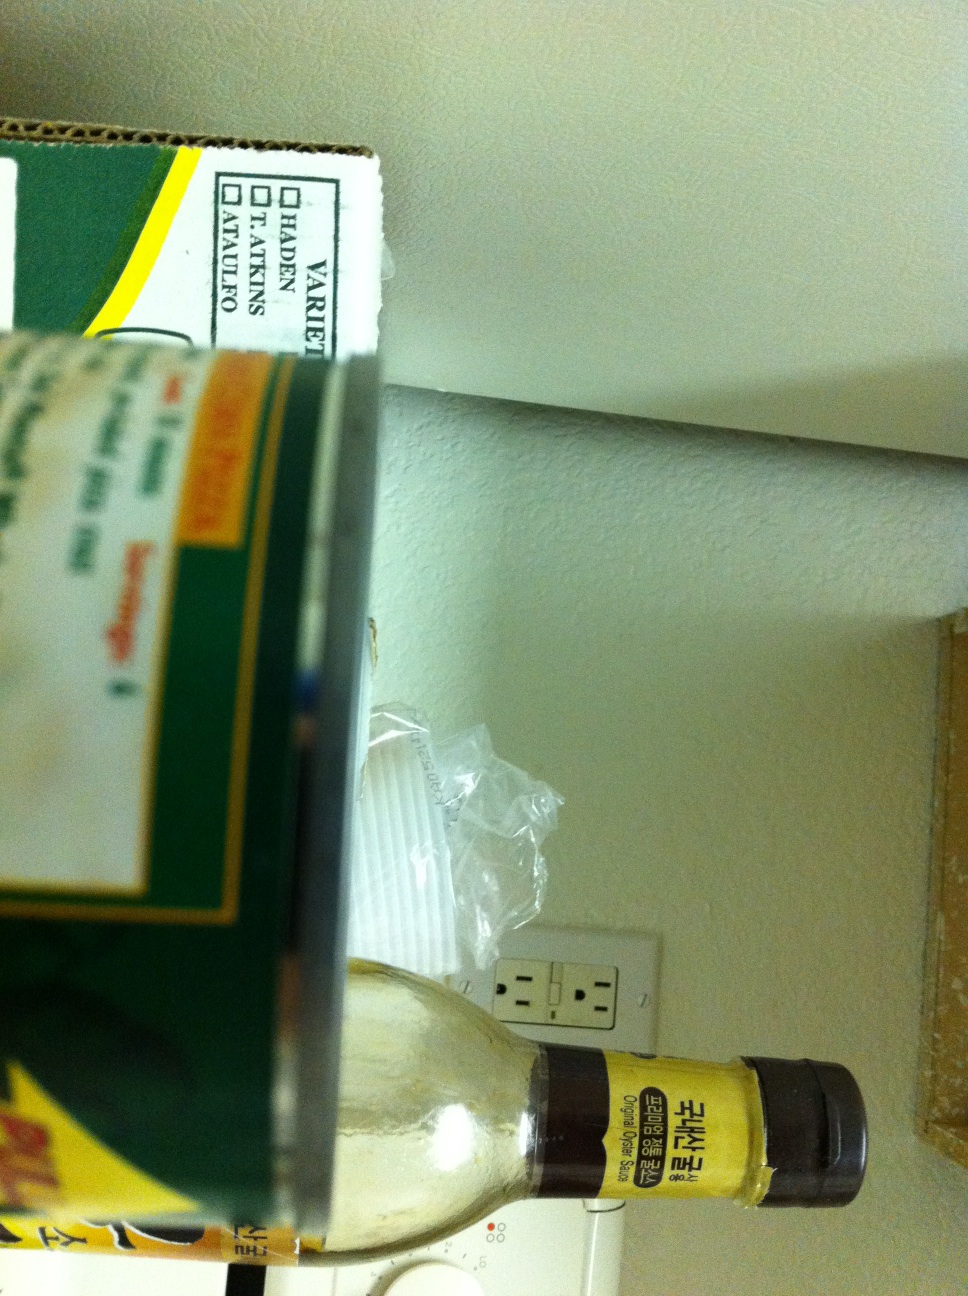Question: What is this stink?
Answer: unanswerable